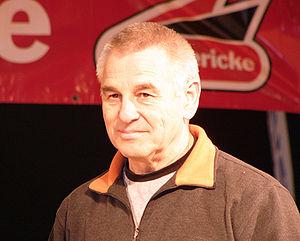
Anton Mang, né le 29 septembre 1949 à Inning am Ammersee, est un ancien pilote de vitesse moto allemand. Il couru pendant plus de 15 ans au plus haut niveau, glanant 5 titres de champion du monde avant de devoir arrêter à près de 40 ans en 1988 à la suite d'une grave chute à Rijeka alors qu'il est champion en titre.